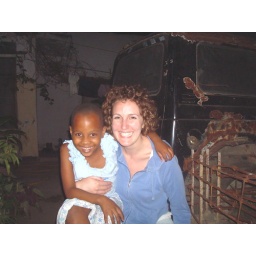
you can see part of a rotting car that sits in front of the house